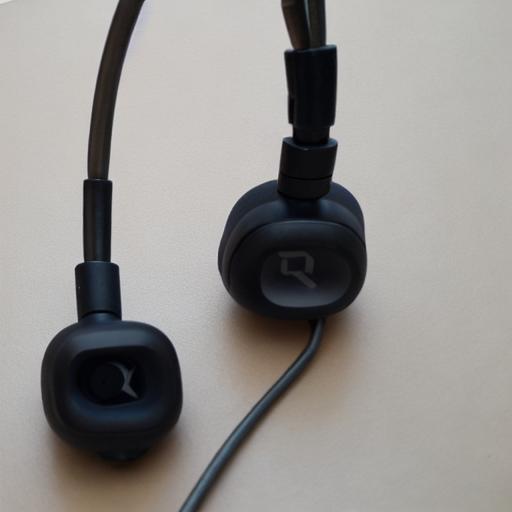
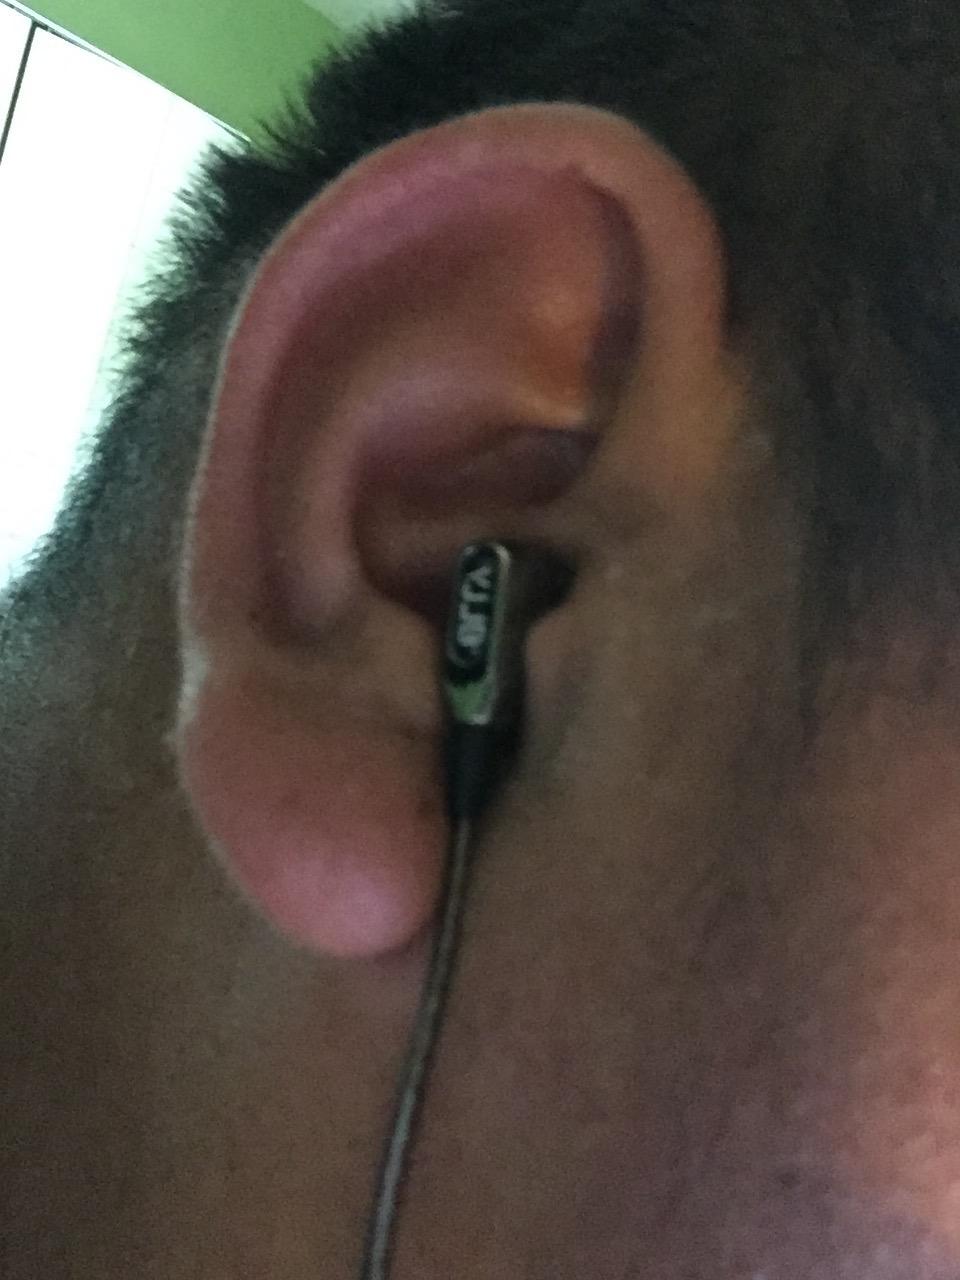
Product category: headphones
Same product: no